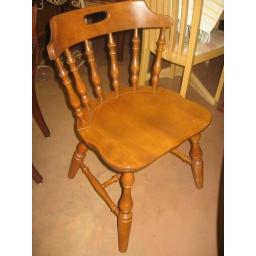
SOLD: Maple chair made by Rockport, in set of 6 with dining room table